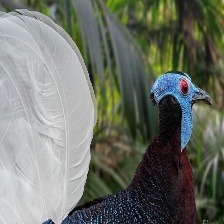
Species: BULWERS PHEASANT
Scientific name: LOPHURA BULWERI